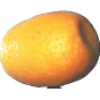
Label: Kumquats 1